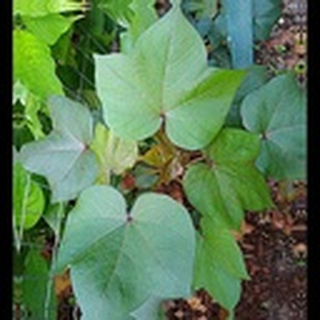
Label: healthy_cotton